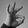
ASL letter: F